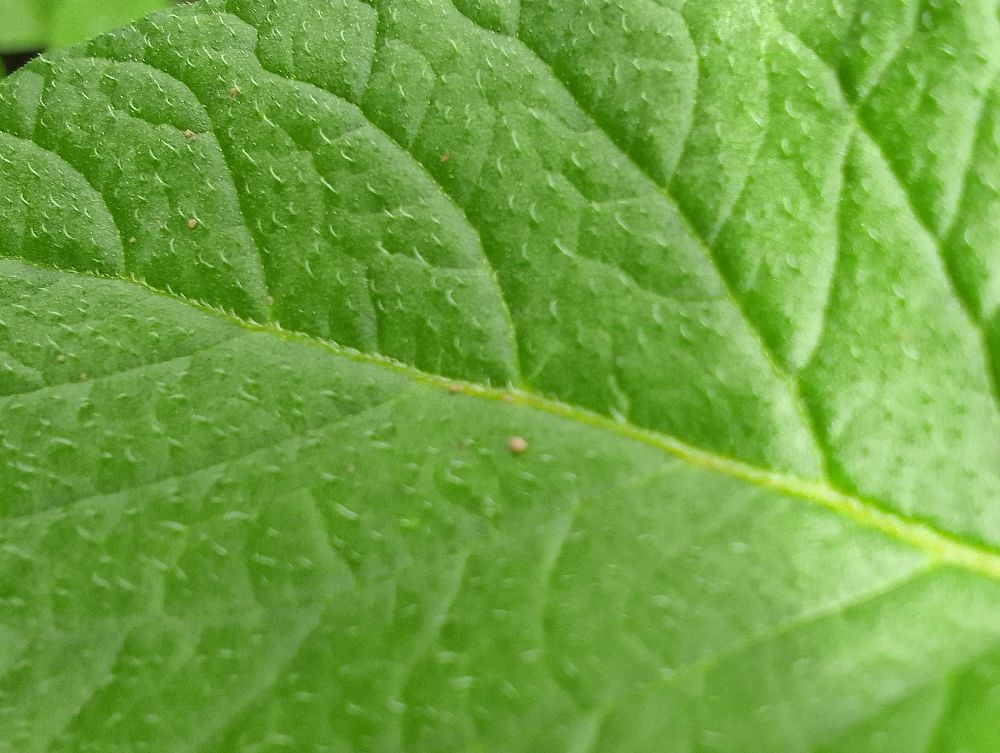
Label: Healthy